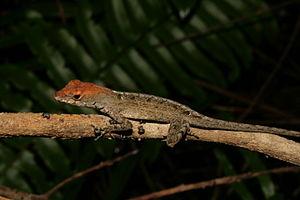
Anolis sagrei est une espèce de sauriens de la famille des Dactyloidae. En français, cette espèce est nommée Anole brun ou Anole marron.